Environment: real
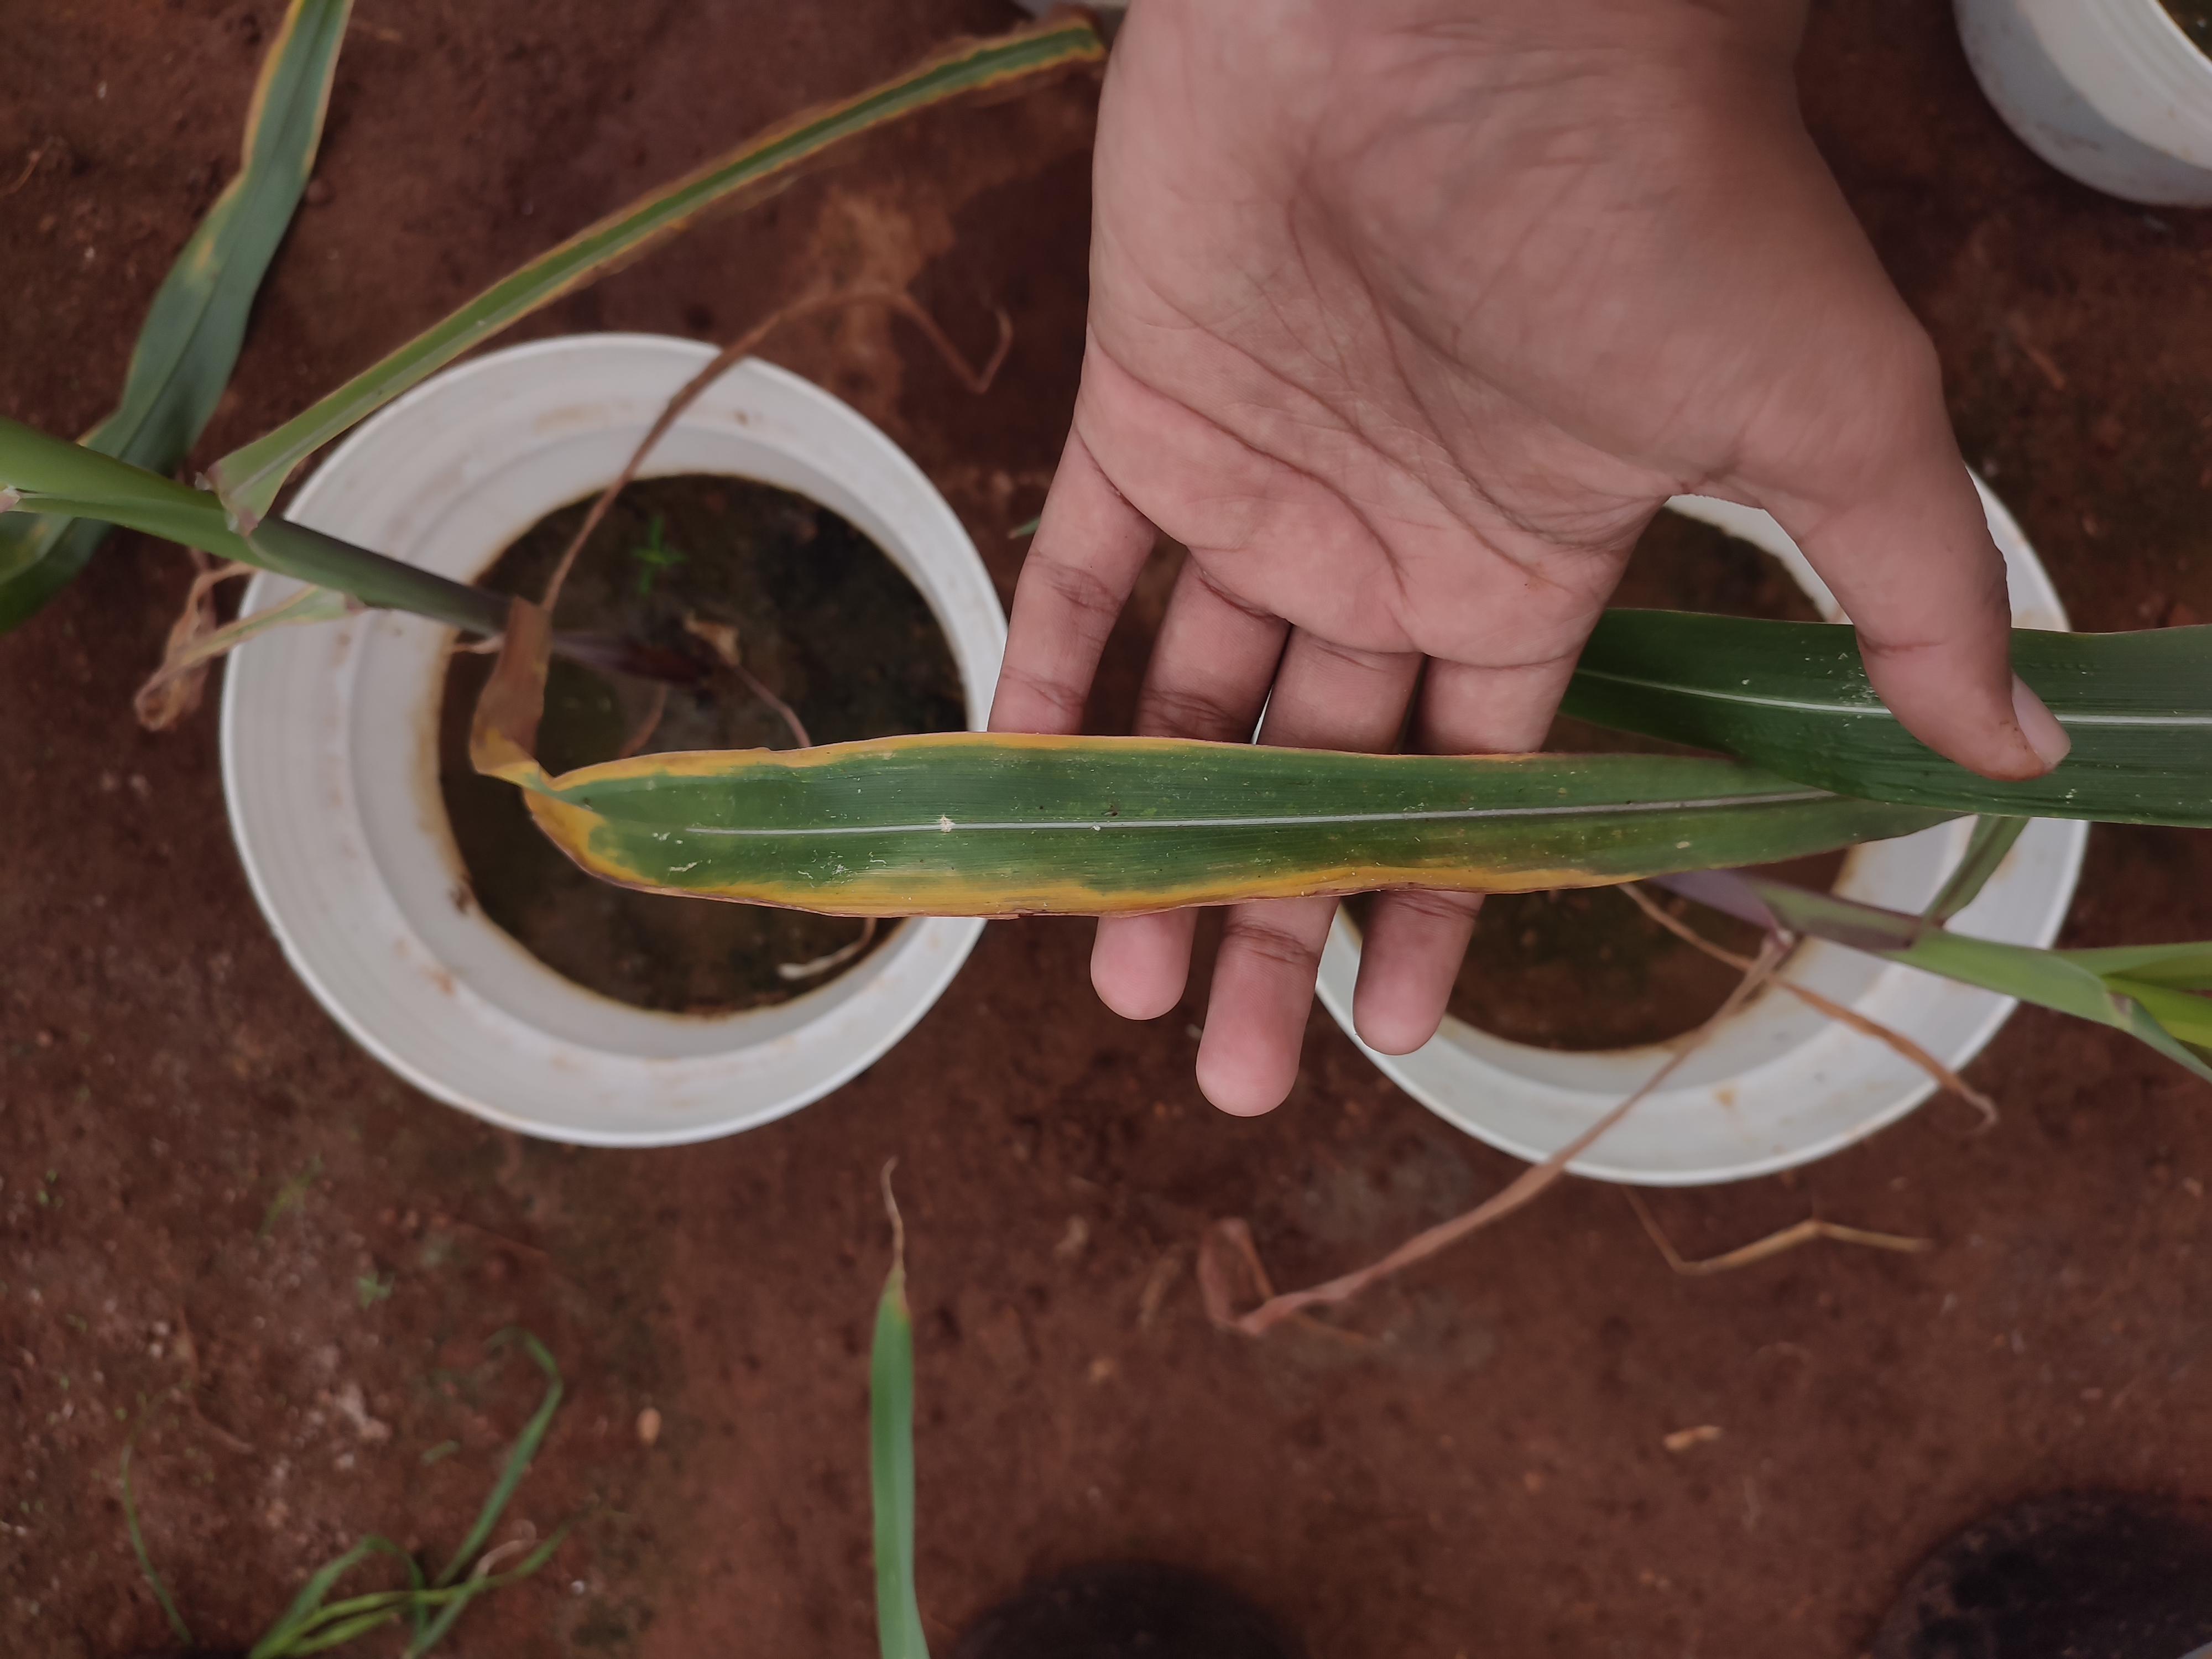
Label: potassium_deficiency